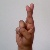
The image shows a hand gesture representing the letter 'R' in Indian Sign Language.